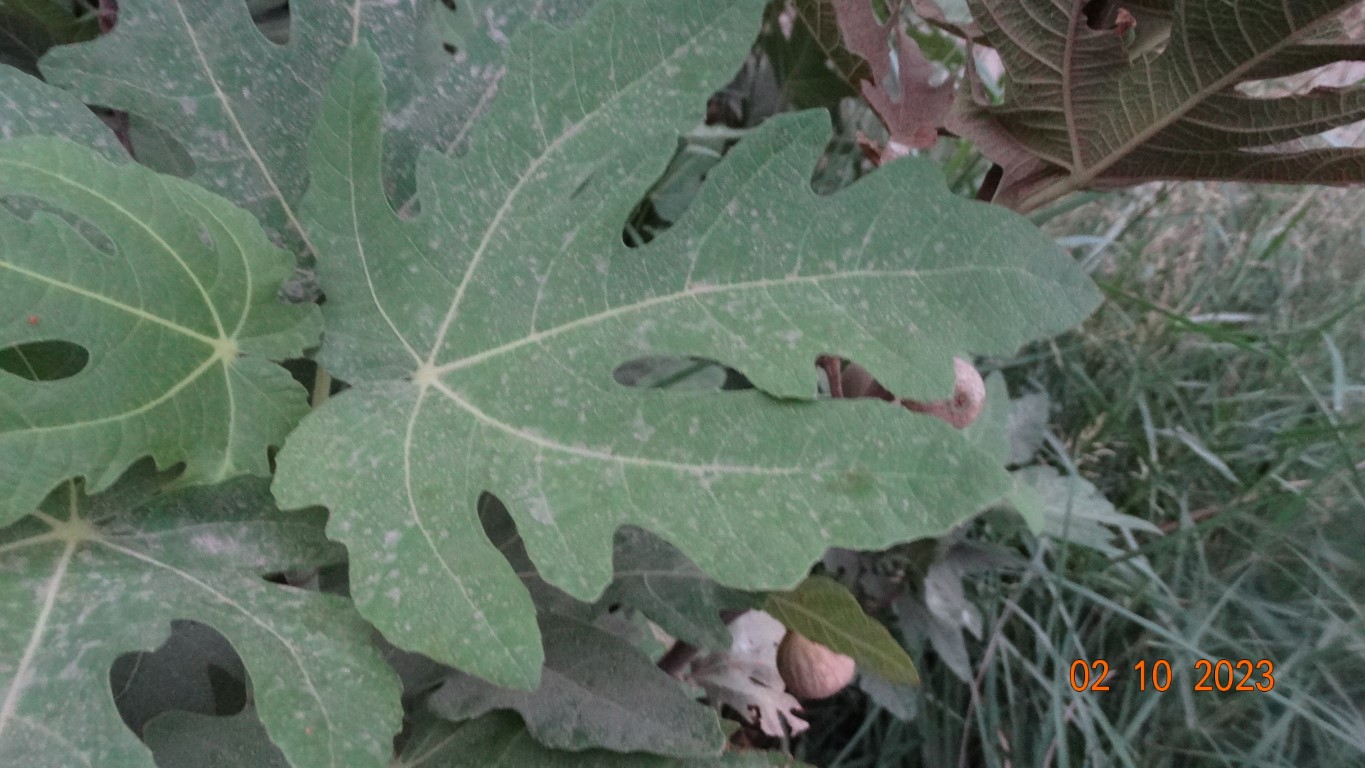
Label: healthy